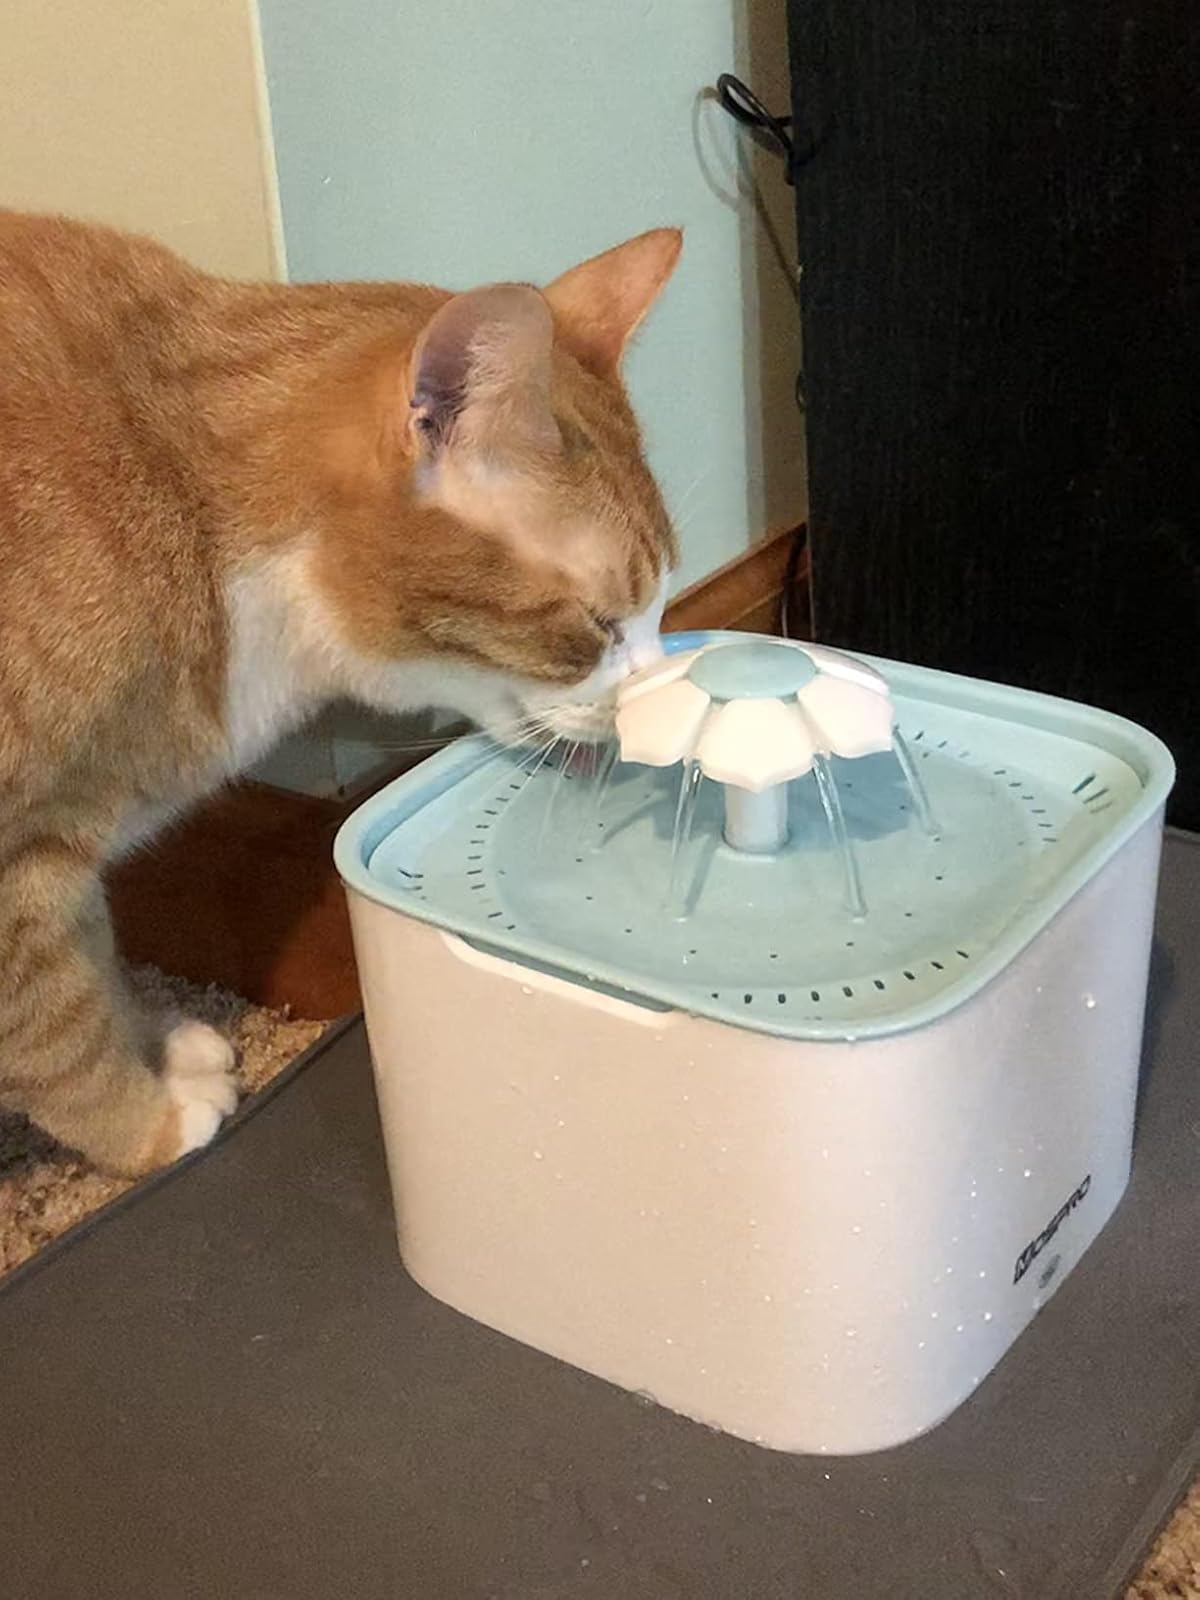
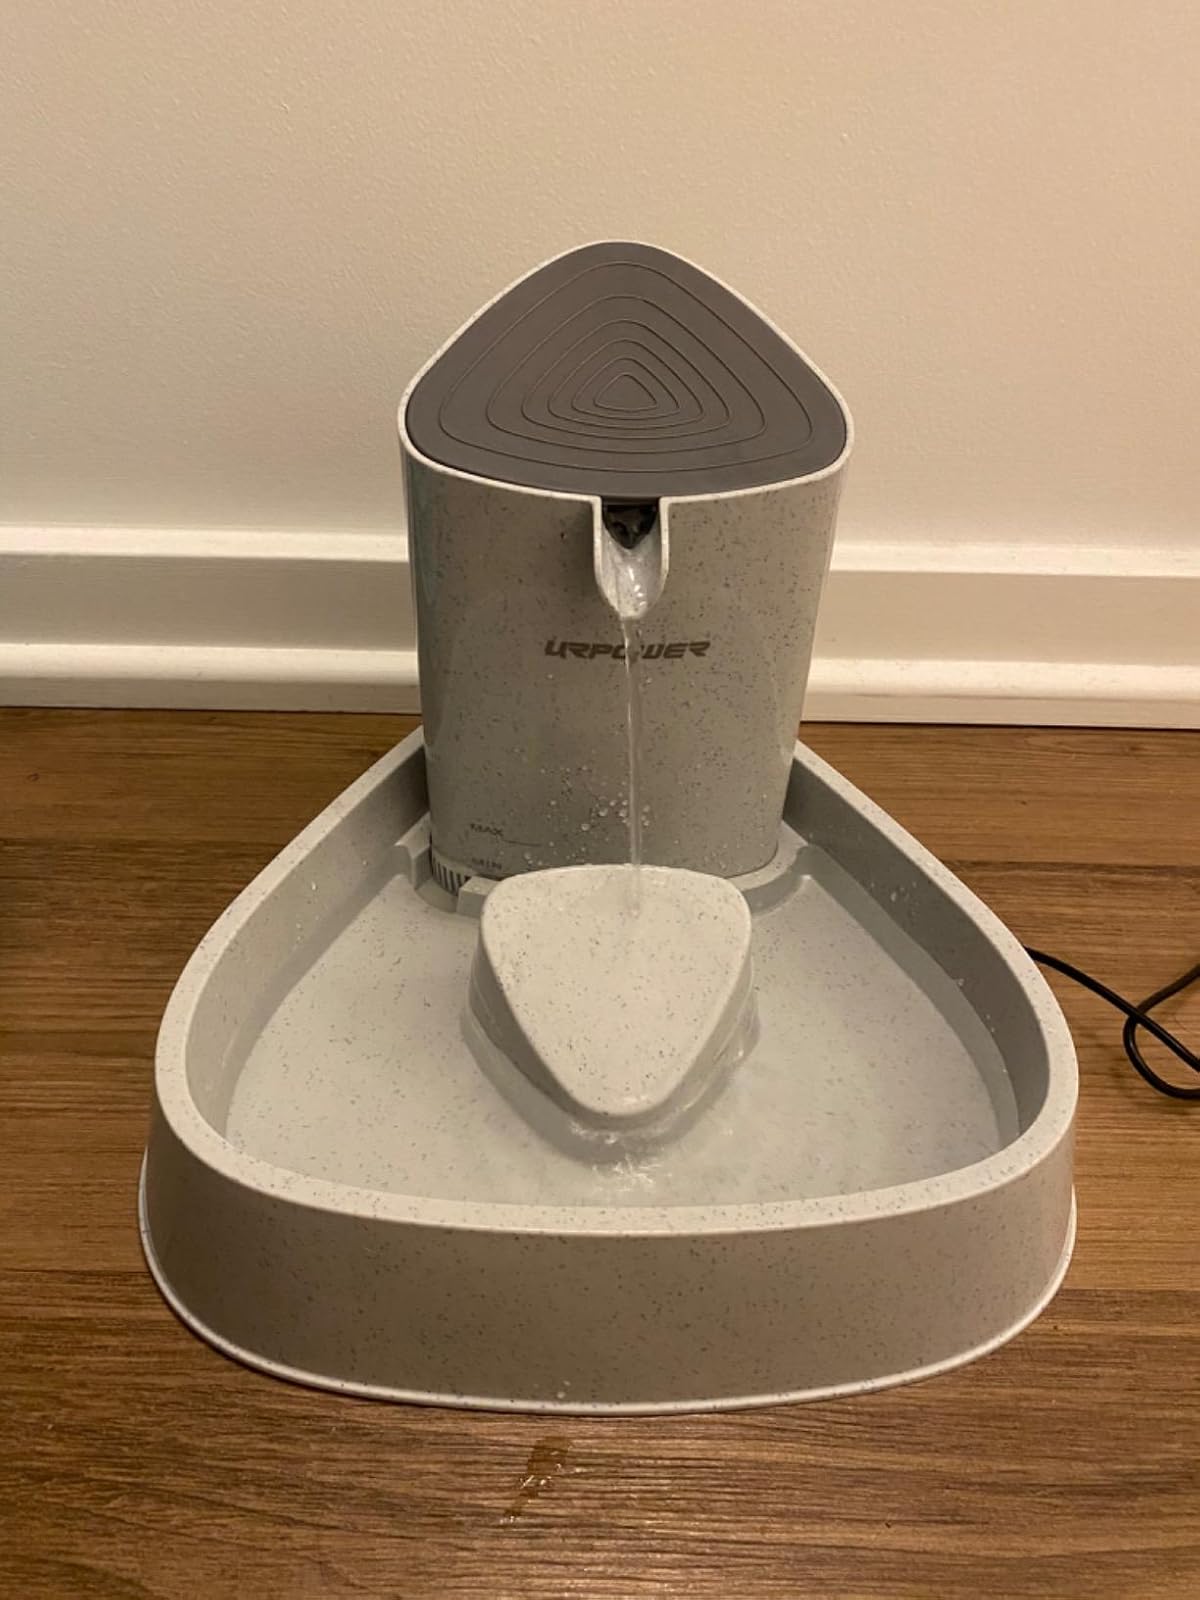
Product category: items_bowl
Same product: no